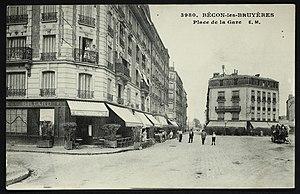
Courbevoie: La place de la Gare, quartier de Bécon-les-Bruyères
La place de la Gare est un carrefour situé à Courbevoie.